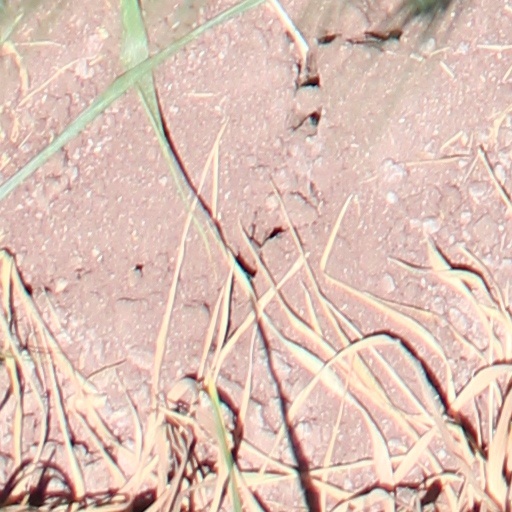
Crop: wheat